Norah Gurdon

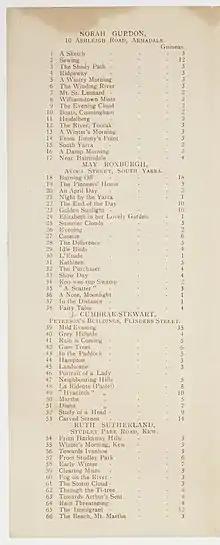
Exhibition catalogue of Twelve Melbourne Painters (page 2), "State Library of New South Wales"

Norah Gurdon's work is held in the collections of Shepparton Art Museum, Yarra Ranges Regional Museum, Castlemaine Art Gallery, National Gallery of Victoria, Bendigo Art Gallery, Benalla Art Gallery, and Brighton Historical Society.